Harry Hole

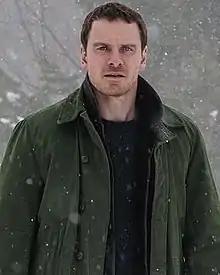
Michael Fassbender portraying Harry Hole

Harry Hole (the surname pronounced as "HOO-leh"), who is also called "Harry Holy" (strictly the first novel) by allies in the Australian police force, is the main character in a series of crime novels written by Norwegian author Jo Nesbø. The name is derived from Old Norse "Hólar", the plural form of "hóll", meaning "round and isolated hill." Harry's surname is also the name of a historic Norwegian town (Hole, Norway) with a heritage that goes back to the Viking Age.